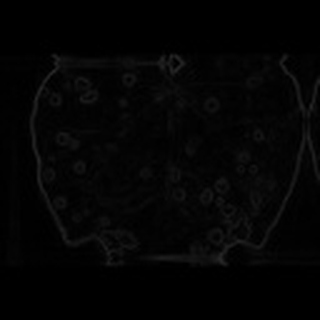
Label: cotton_target_spot